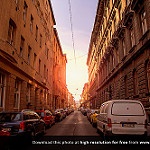
Label: street